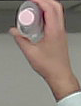
Product: johnson_baby